Marshall, Sons & Co.

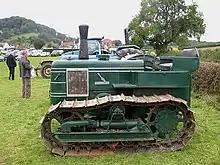
Track Marshall diesel crawler

After the merger with Fowler, their experience with tracked agricultural and military vehicles was used to create the Fowler Marshall Diesel Crawler, which was launched in 1948. Fowler continued to develop and market tracked vehicles while Marshall produced the wheeled Field Marshall tractors as well as other vehicles such as diesel road rollers. The tracked vehicles included the Fowler Challenger and from 1955 the Track Marshall. The Track Marshall was a product that continued under various ownerships, with production of the final model, the TM200, continuing until 1998.